Zamorin

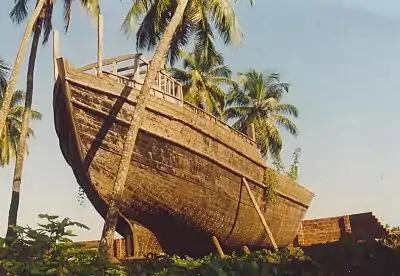
Large boats built in Calicut

Calicut then completed the subjugation Ponnani taluk from Valluvanadu and captured Vannerinadu from Perumpadappu. The Perumpadappu ruler was forced to shift their base further south to Thiruvanchikkulam. When Thrikkanamathilakam near Thiruvanchikkulam came under the Calicut control and Perumpadappu ruler again shifted their base further south to Kochi (Cochin, in 1405).